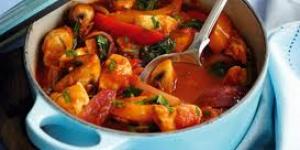
guiso de tomates y pimiento